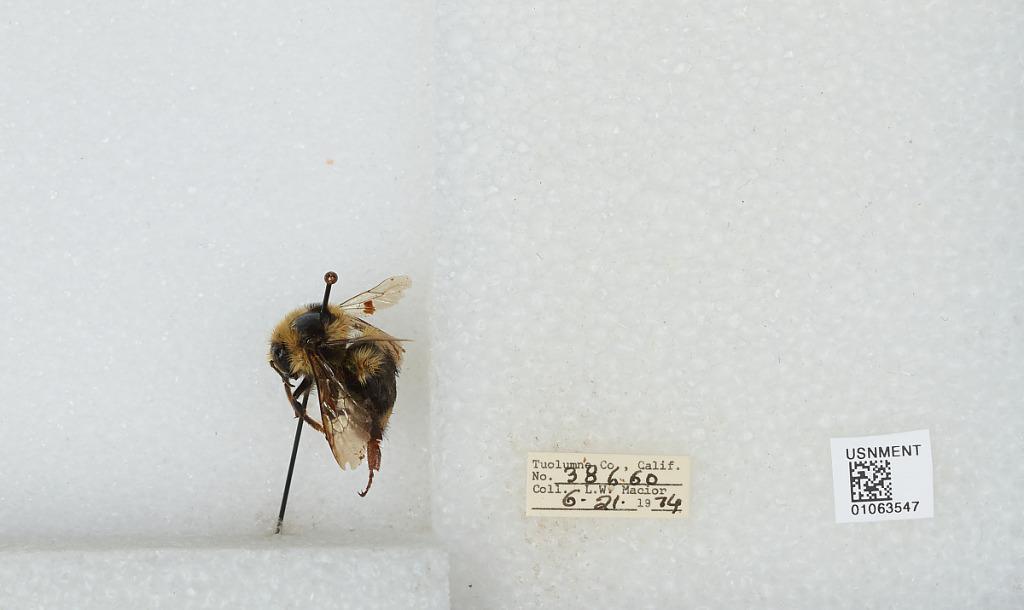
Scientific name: Bombus bifarius nearcticus
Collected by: L. Macior
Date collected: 1974-6-21
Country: United States
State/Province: California
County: Tuolumne
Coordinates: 38.02, -119.94